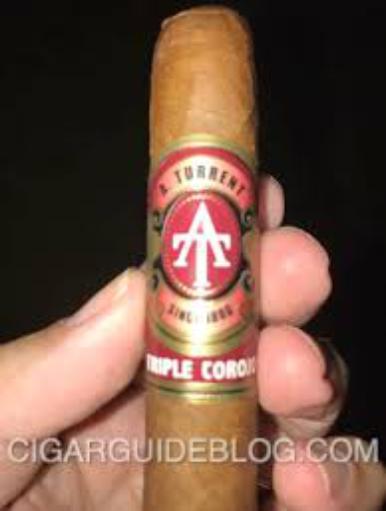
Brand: A. Turrent
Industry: Necessities